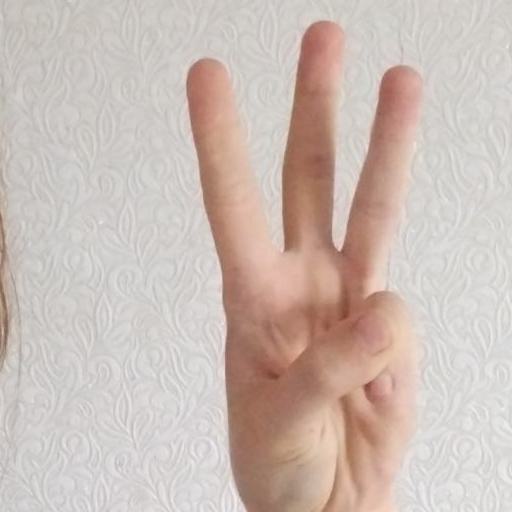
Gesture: three